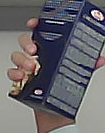
Product: barilla_lasagne